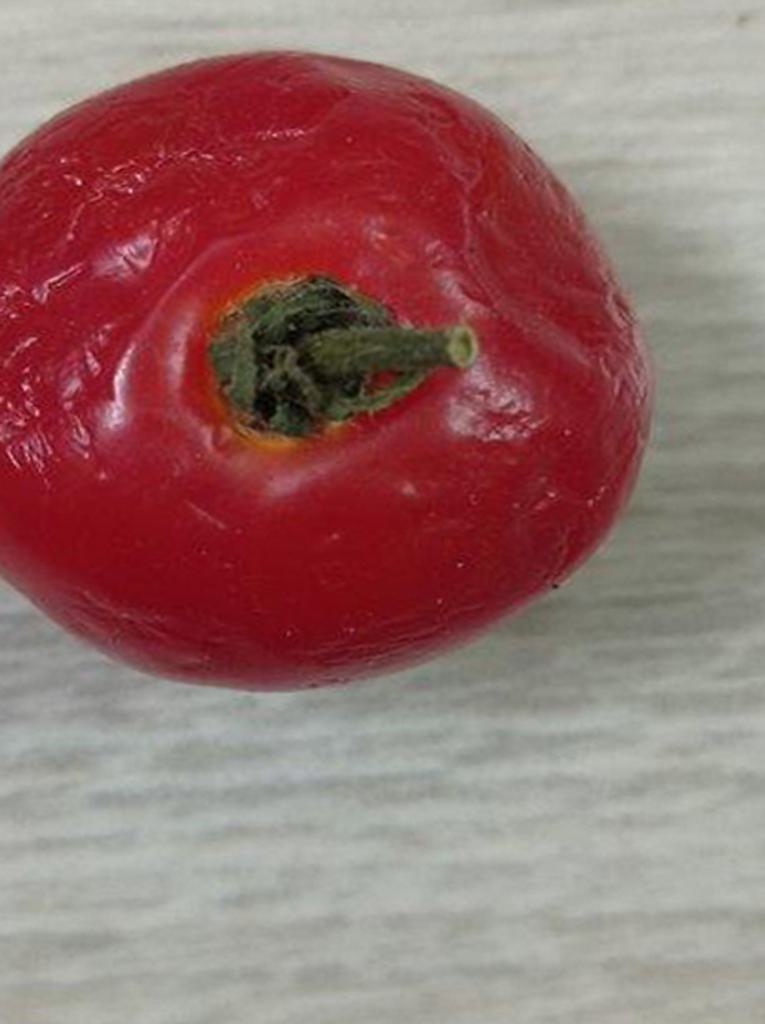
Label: Rotten